Nettlecombe Court

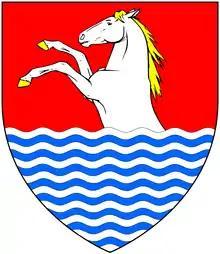
Arms of Trevelyan: "Gules, the base barry wavy argent and azure a demi-horse issuant of the second maned and hoofed or"

As stated in "Nettlecombe Court", compiled by R. J. E. Bush, "Nettlecombe is first mentioned in the Domesday book of 1086, when it was stated to be held by William the Conqueror, and in the charge of his Sheriff for Somerset, William de Mohun."